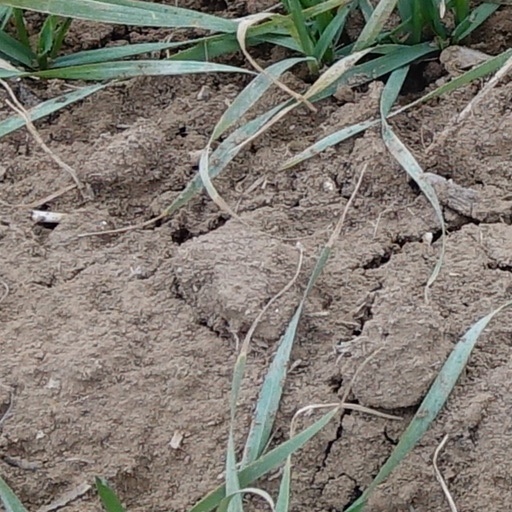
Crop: wheat